Ob–Yenisei Canal

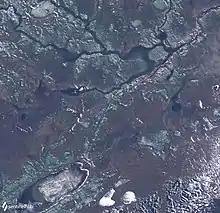
Satellite imagery of canal (2019)

The waterway connected the Ket River, a tributary of the Ob with the Greater Kas River, a tributary of the Yenisei, making use of their tributaries and lakes. The divide between the two river systems (which is also the border between today's Tomsk Oblast and Krasnoyarsk Krai) is spanned by a